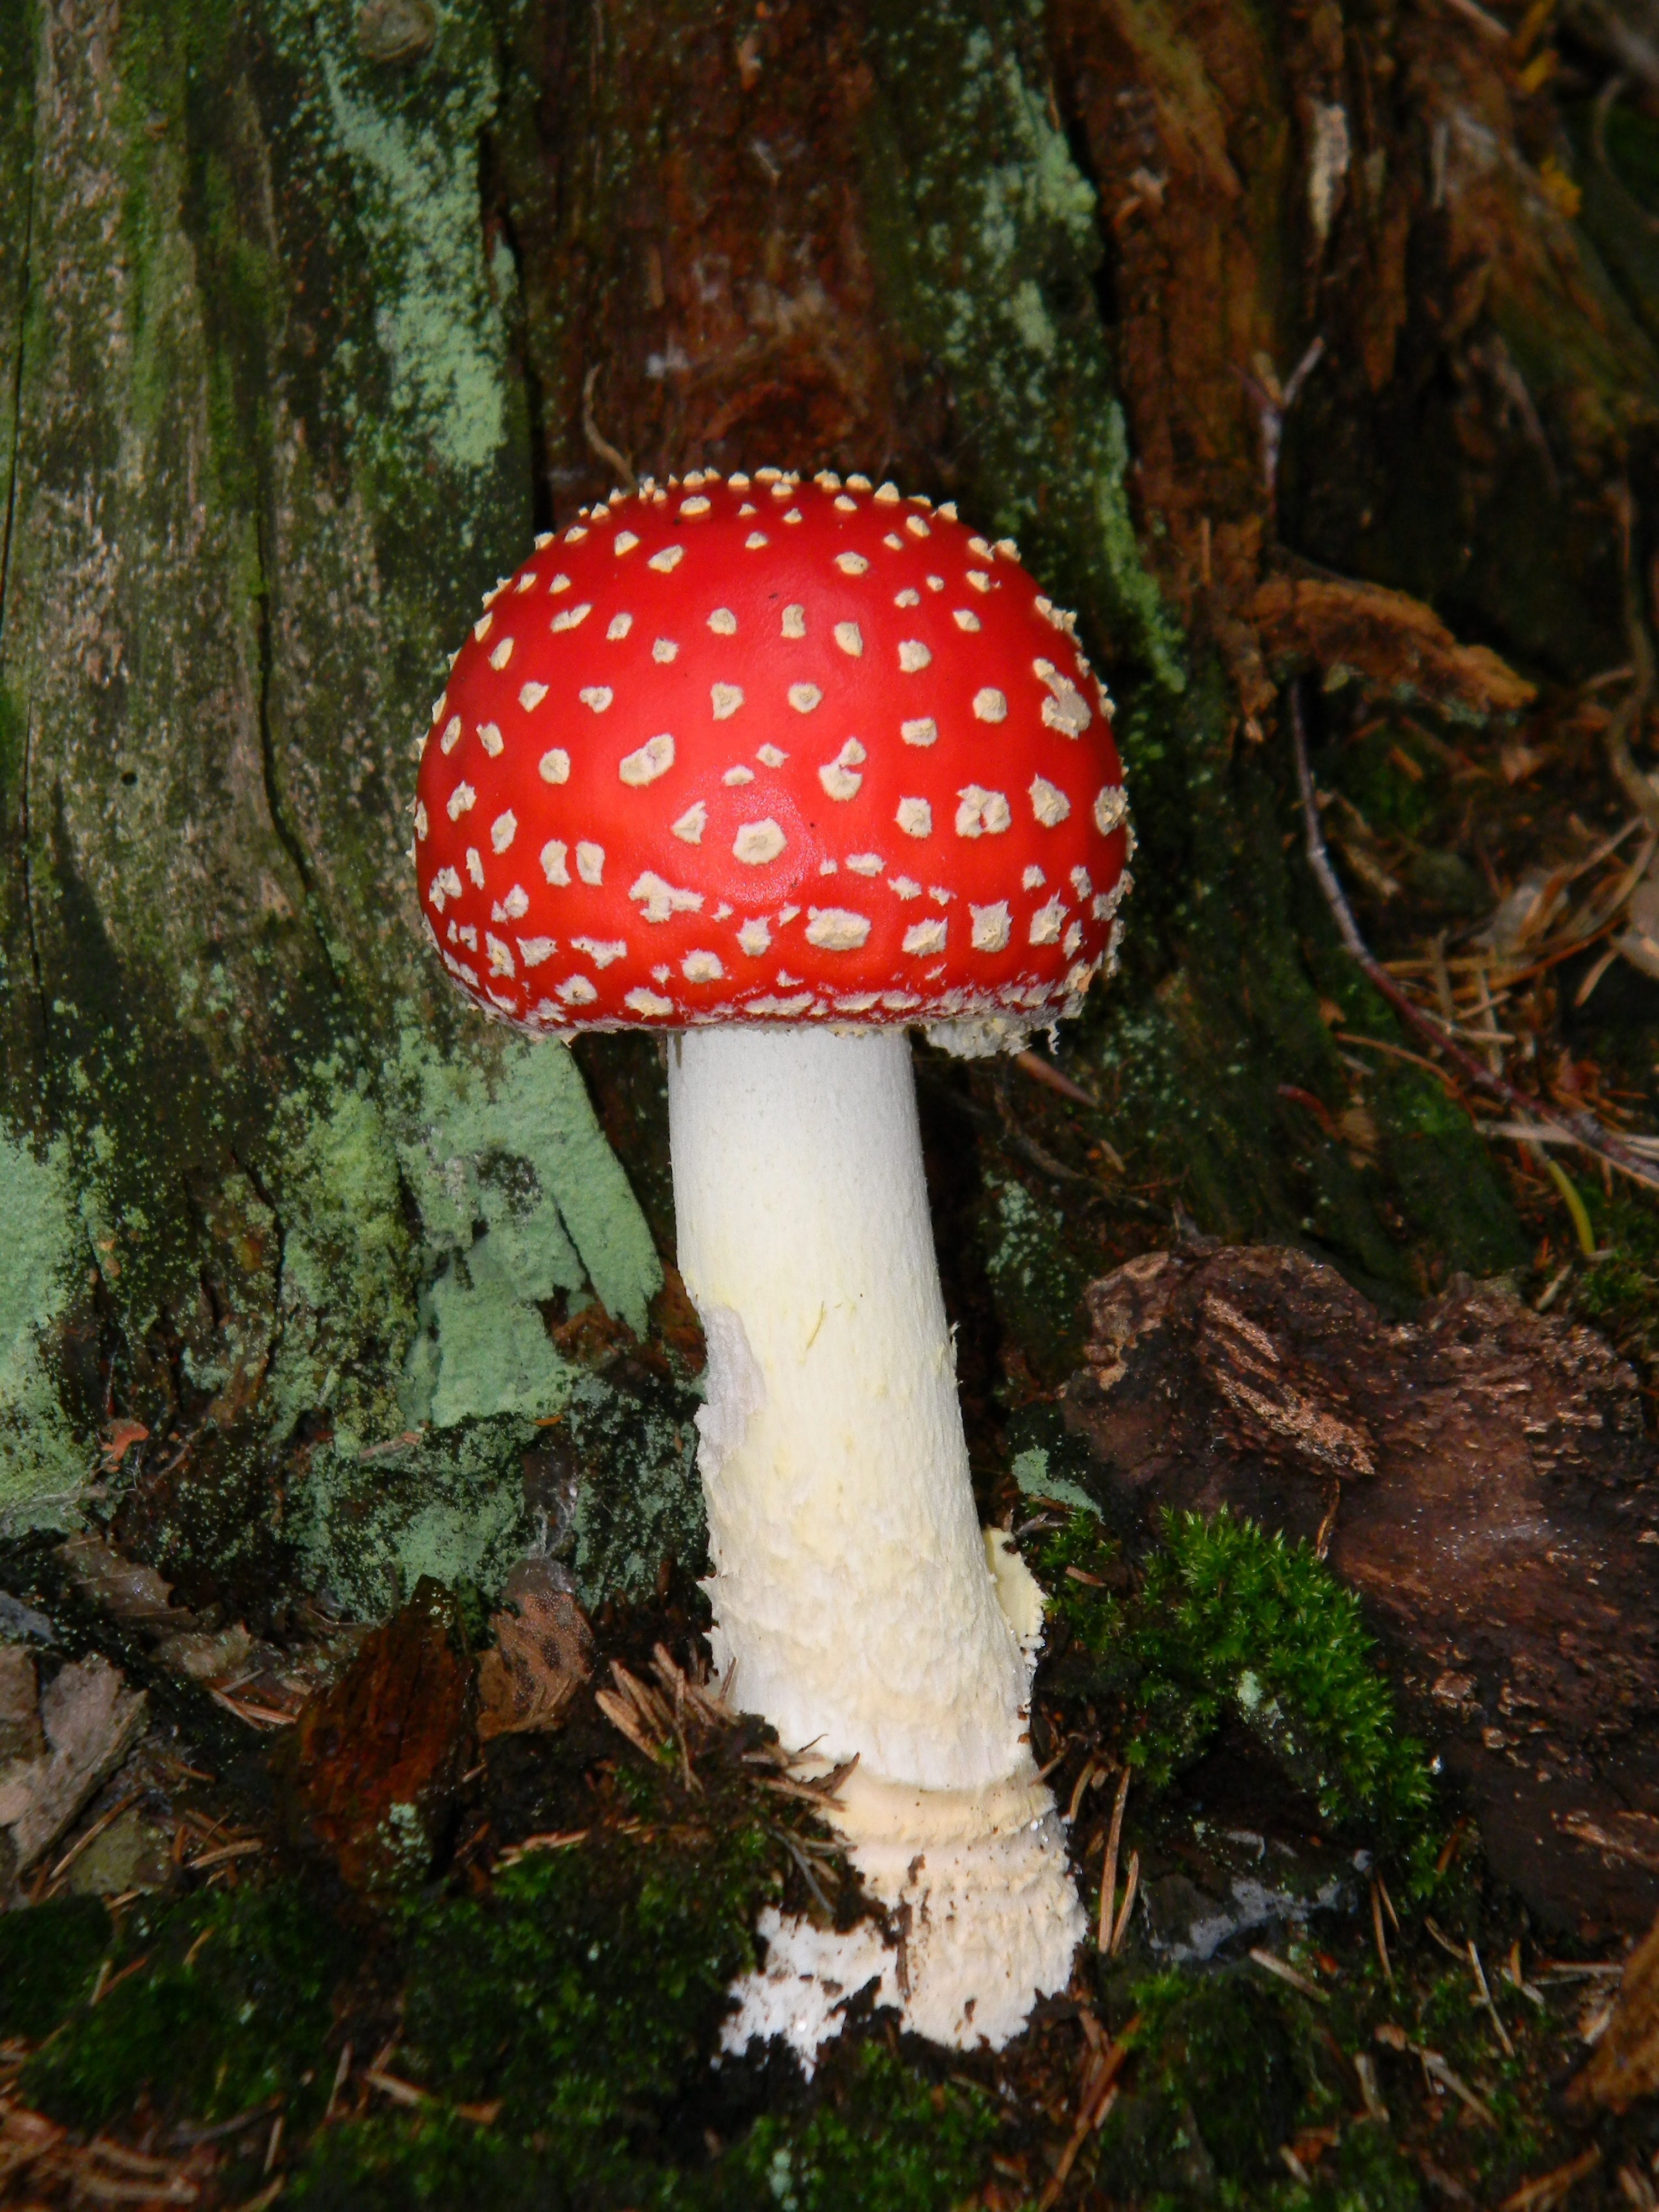
nature, forest, mushroom, fungus, mushrooms, woodland, agaric, bolete, agaricus, fly agaric red, matsutake, edible mushroom, medicinal mushroom, agaricomycetes, agaricaceae, penny bun